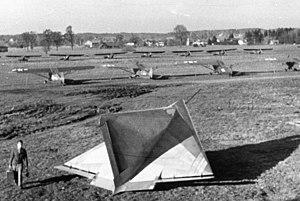
Le Lippisch DM-1 est un planeur delta expérimental allemand construit durant la Seconde Guerre mondiale. Les essais eurent lieu sous contrôle américain et servirent au développement du Convair XF-92.
Wunderwaffe est un terme utilisé par le ministère du Reich à l'Éducation du peuple et à la Propagande, dirigé par Joseph Goebbels, pour désigner des armes révolutionnaires censées permettre le renversement de la situation militaire catastrophique du Troisième Reich à la fin de la Seconde Guerre mondiale et assurer sa victoire ultime.